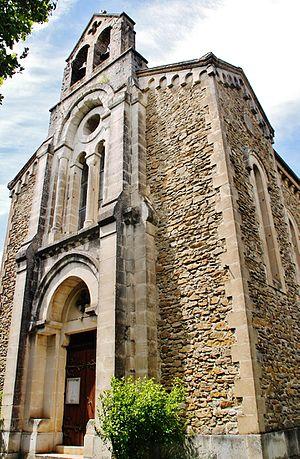
l'église
Soyans est une commune française située dans le département de la Drôme en région Auvergne-Rhône-Alpes.